Patricia Deegan

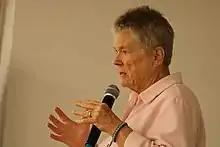
Patricia Deegan, giving a workshop in Israel, 2019

Patricia E. Deegan is an American disability-rights advocate, psychologist and researcher. She has been described as a "national spokesperson for the mental health consumer/survivor movement in the United States." Deegan is known as an advocate of the mental health recovery movement (a cofounder of the National Empowerment Center) and is an international speaker and trainer in the field of mental health.